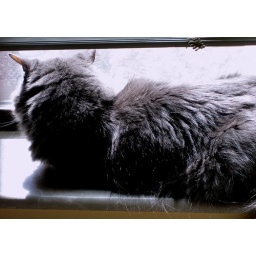
cat in a sunny window may 2010